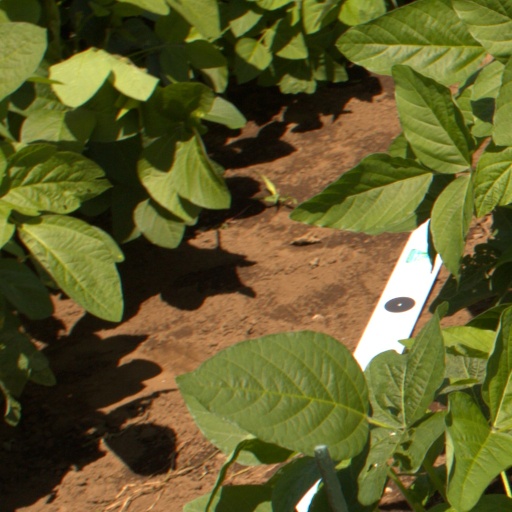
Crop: soybean